Lee Strasberg

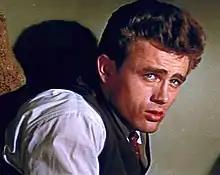
James Dean in "East of Eden"

In 1955 Strasberg student James Dean died in a car accident, at age 24. Strasberg, during a regular lecture shortly after this accident, discussed Dean. The following are excerpts from a transcription of his recorded lecture: